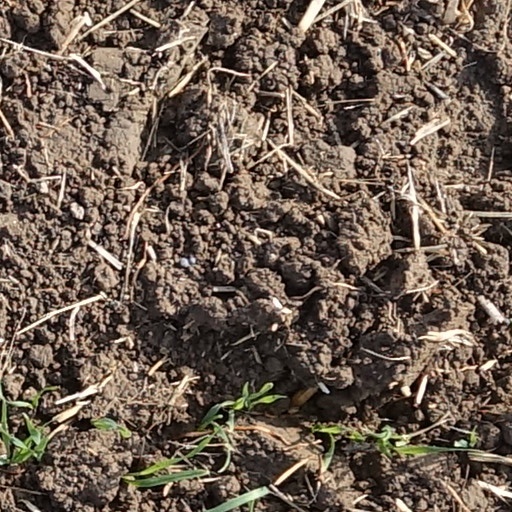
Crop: wheat